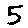
Label: 5